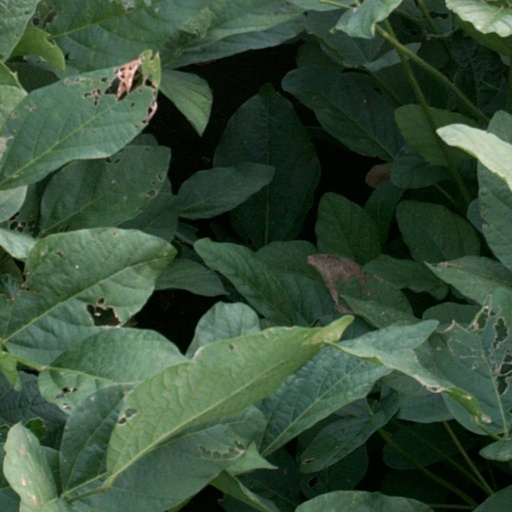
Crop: soybean